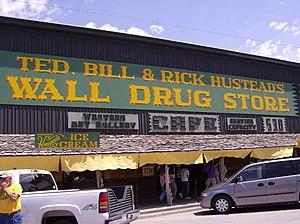
Wall est une municipalité dans le comté de Pennington, dans le Dakota du Sud, aux États-Unis.